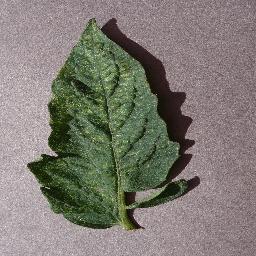
Label: Tomato___Spider_mites Two-spotted_spider_mite